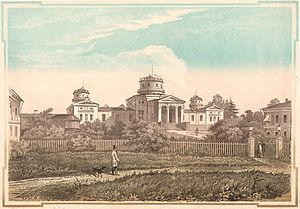
L’observatoire astronomique de Poulkovo est le principal observatoire astronomique de l'Académie des sciences de Russie. Il est situé à 19 km au sud de Saint-Pétersbourg, sur les hauteurs de Poulkovo, 75 m au-dessus du niveau de la mer. Il fait partie du patrimoine mondial protégé par l'UNESCO au sein du bien intitulé « Centre historique de Saint-Pétersbourg et ensembles monumentaux annexes ».